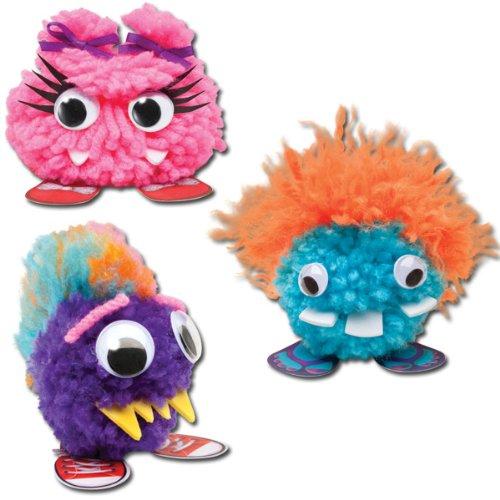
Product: Klutz Pom Pom Monster Salon: Create, Cut & Style Your Own Monsters Craft Kit
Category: Toys & Games | Arts & Crafts
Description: Use the included pom pom maker to create simple and scary monsters.
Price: $16.00
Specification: ProductDimensions:9.5x1x7.5inches|ItemWeight:11.2ounces|ShippingWeight:10.6ounces(Viewshippingratesandpolicies)|ASIN:054534624X|Itemmodelnumber:9780545346245|Manufacturerrecommendedage:8-15years